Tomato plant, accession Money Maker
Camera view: vertical (180 deg); turntable rotation: 210 degrees
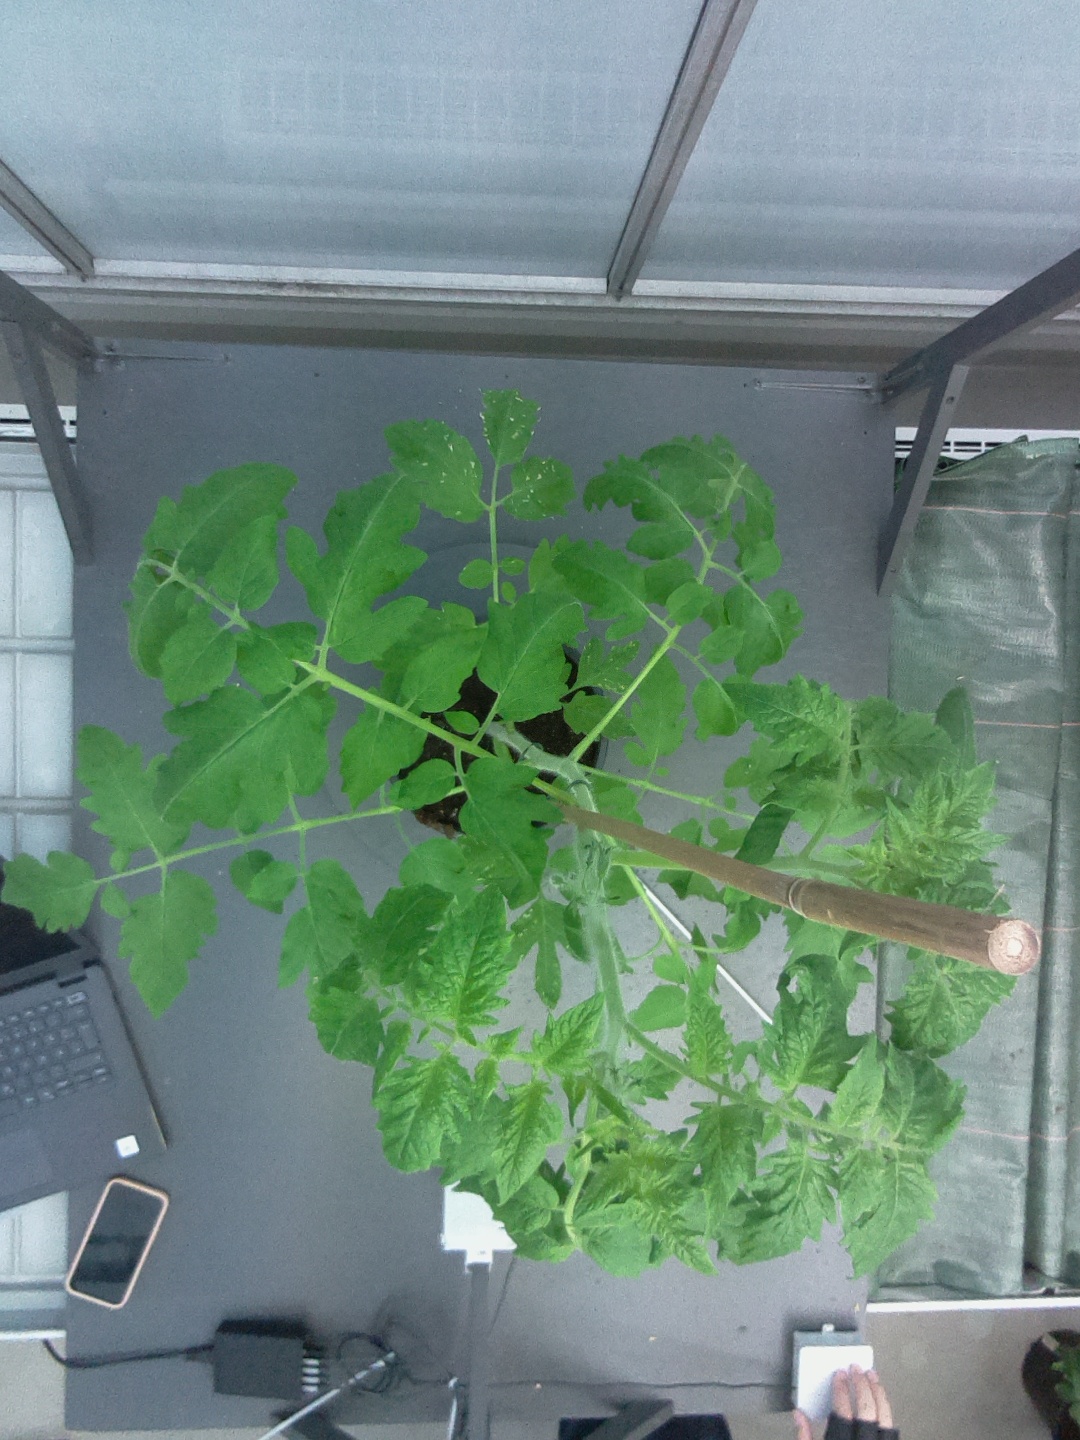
BBCH growth stage 60: First flowers open